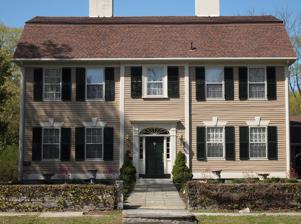
Building: Gen. Jedidiah Huntington House
Country: United States of America
Year built: 1765
Historic house in Connecticut, United States United States historic place Gen. Jedidiah Huntington House U.S. National Register of Historic Places U.S. Historic district Contributing property Show map of Connecticut Show map of the United States Location 23 E. Town St., Norwichtown, Connecticut Coordinates 41°33′1″N 72°5′28″W / 41.55028°N 72.09111°W / 41.55028; -72.09111 Area 2 acres (0.81 ha) Built 1765 Architectural style Georgian Part of Norwichtown Historic District ( ID73001951 ) NRHP reference No. 70000724 Significant dates Added to NRHP October 6, 1970 Designated CP January 17, 1973 The Gen. Jedidiah Huntington House is a historic house at 23 East Town Road in Norwich, Connecticut .  Built in 1765, it is a good example of Georgian residential architecture, notable as the home of Jedidiah Huntington , a general during the American Revolutionary War .  The house was listed on the National Register of Historic Places in 1970, and is a contributing property to the Norwichtown Historic District . Description and history The General Jedidiah Huntington House is located in the Norwichtown part of Norwich, one its earliest areas of settlement.  It is located at the northeast corner of East Town Street and Huntington Lane, on a 2-acre (0.81 ha) lot fringed at the sidewalk by a low stone retaining wall.  It is a 2 + 1 ⁄ 2 -story wood-frame structure, five bays wide, with a gable roof, twin brick chimneys, clapboard siding, and a stone foundation.  The entry is particularly elaborate, with sidelight windows and pilasters flanking the door, and a semi-elliptical transom window and simple cornice above.  The interior follows a typical central hall plan, with a fine central staircase. The house was built in 1765, and was home to Jedediah Huntington (1743–1818), an American general in the Continental Army during the American Revolutionary War .  He served at the Battle of Bunker Hill , in the 1776 New York and New Jersey campaign , and wintered at Valley Forge in 1777–78.  At the end of the war he was promoted to major general.  He was also politically active, serving as county sheriff and in the state legislature. See also Col. Joshua Huntington House , just to the north Gov. Samuel Huntington House , to the southwest National Register of Historic Places listings in New London County, Connecticut References